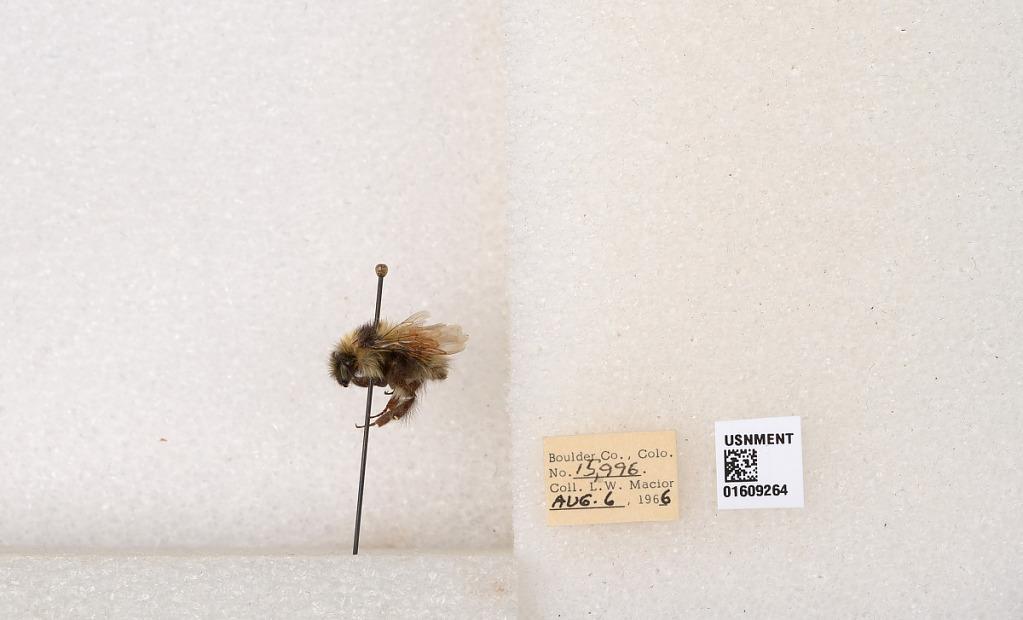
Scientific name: Bombus (Pyrobombus) sylvicola Kirby
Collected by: L. Macior
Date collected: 1966-8-6
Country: United States
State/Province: Colorado
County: Boulder
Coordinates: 40.0263, -105.3